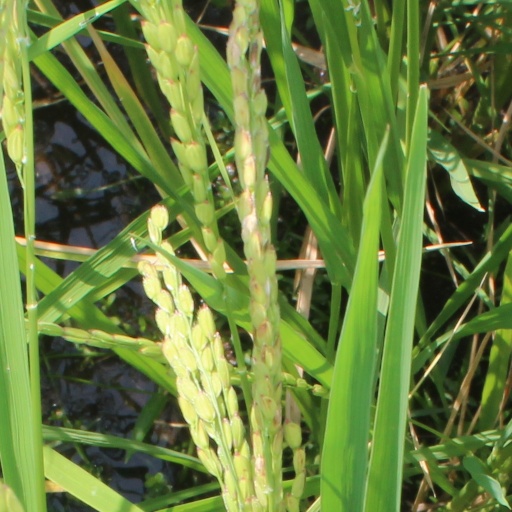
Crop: rice